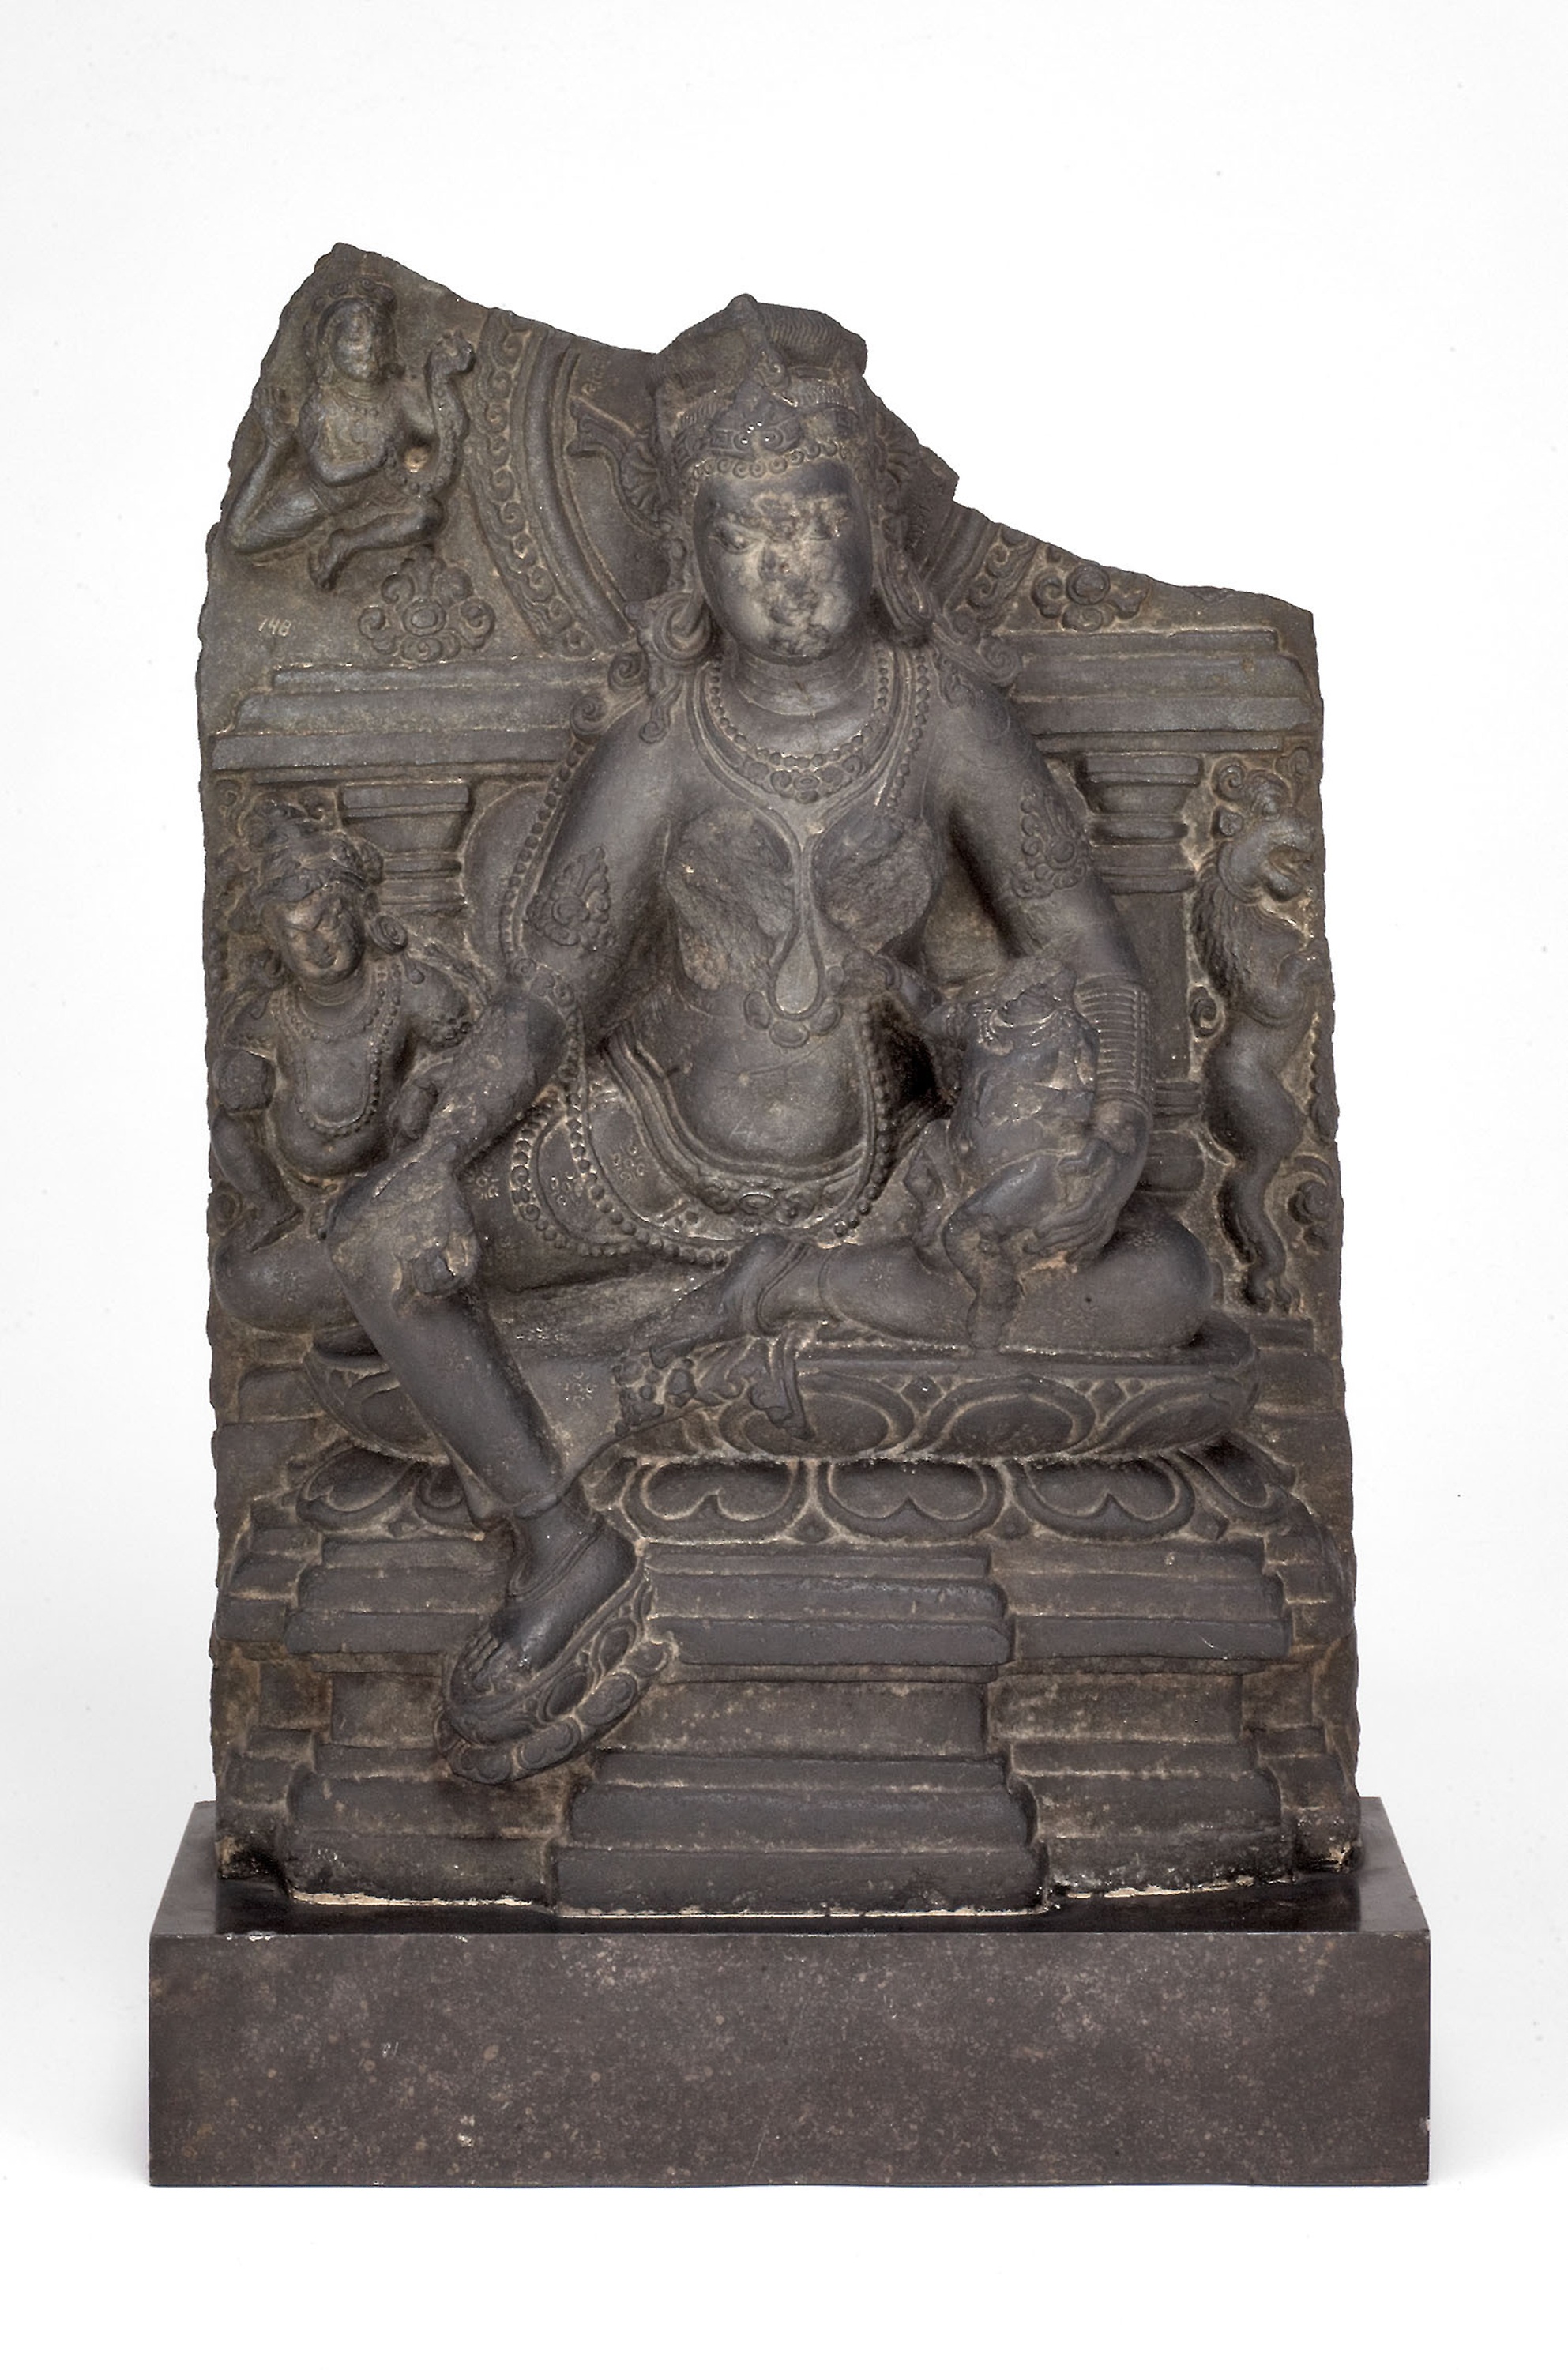
stone carving, sculpture, artifact, ancient history, memorial, carving, statue, classical sculpture, relief, monument, stele, bronze, bronze sculpture, history